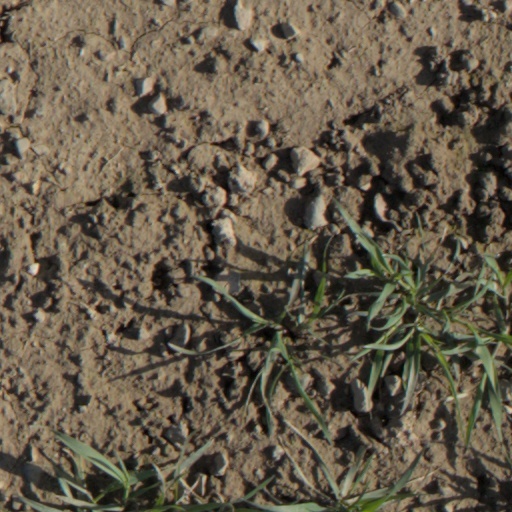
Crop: wheat